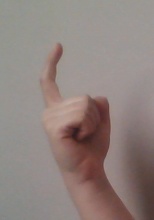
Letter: ra